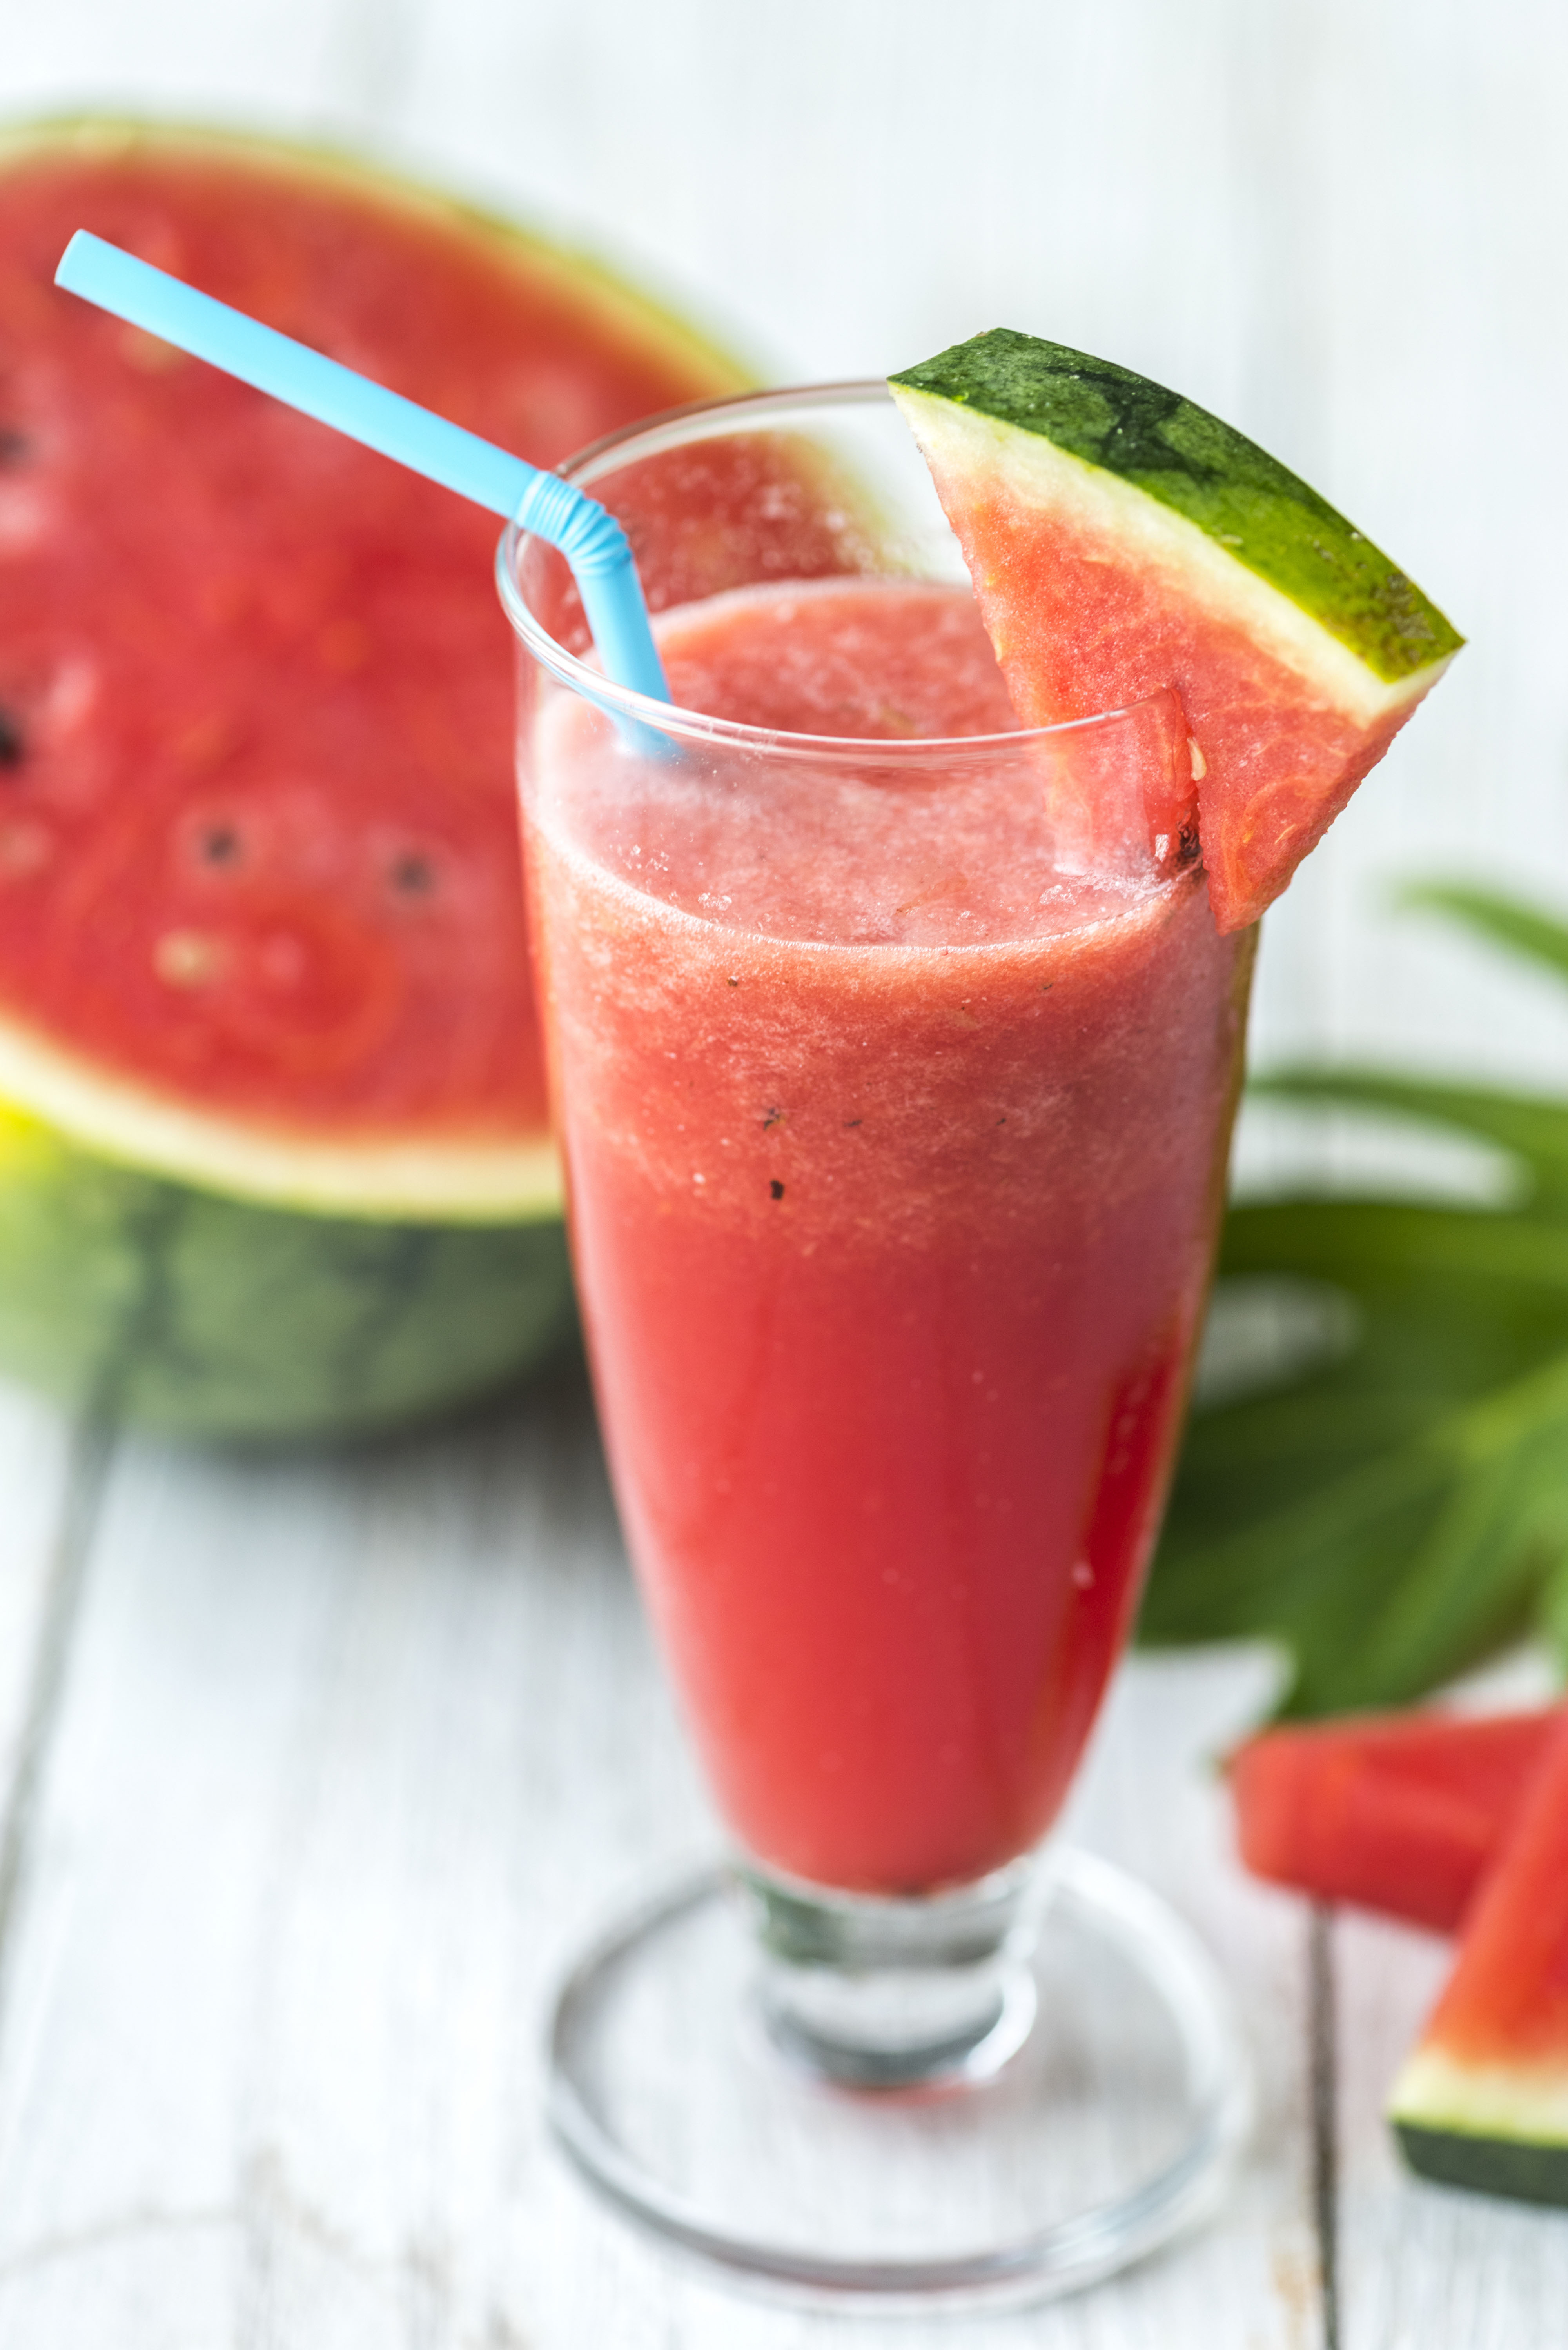
beverage, closeup, cold, drink, drinking, food photography, frappe, fresh, freshness, fruit, healthcare, healthy, juice, macro, mocktail, natural, nutrients, nutrition, nutritious, organic, recipe, red, refreshing, refreshment, smoothie, summer, sweet, tasty, thirsty, tropical, watermelon, watermelon shake, wellbeing, wellness, food, non alcoholic beverage, melon, strawberry juice, health shake, vegetable juice, citrullus, ingredient, cocktail garnish, daiquiri, batida, plant, Guava juice, Aguas frescas, produce, bay breeze, pomegranate juice, cocktail, tomato juice, grapefruit juice